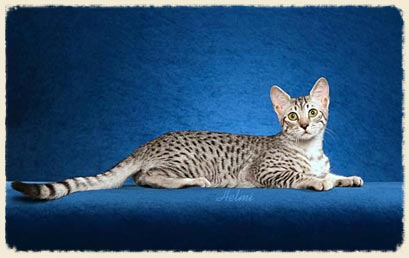
Breed: egyptian mau